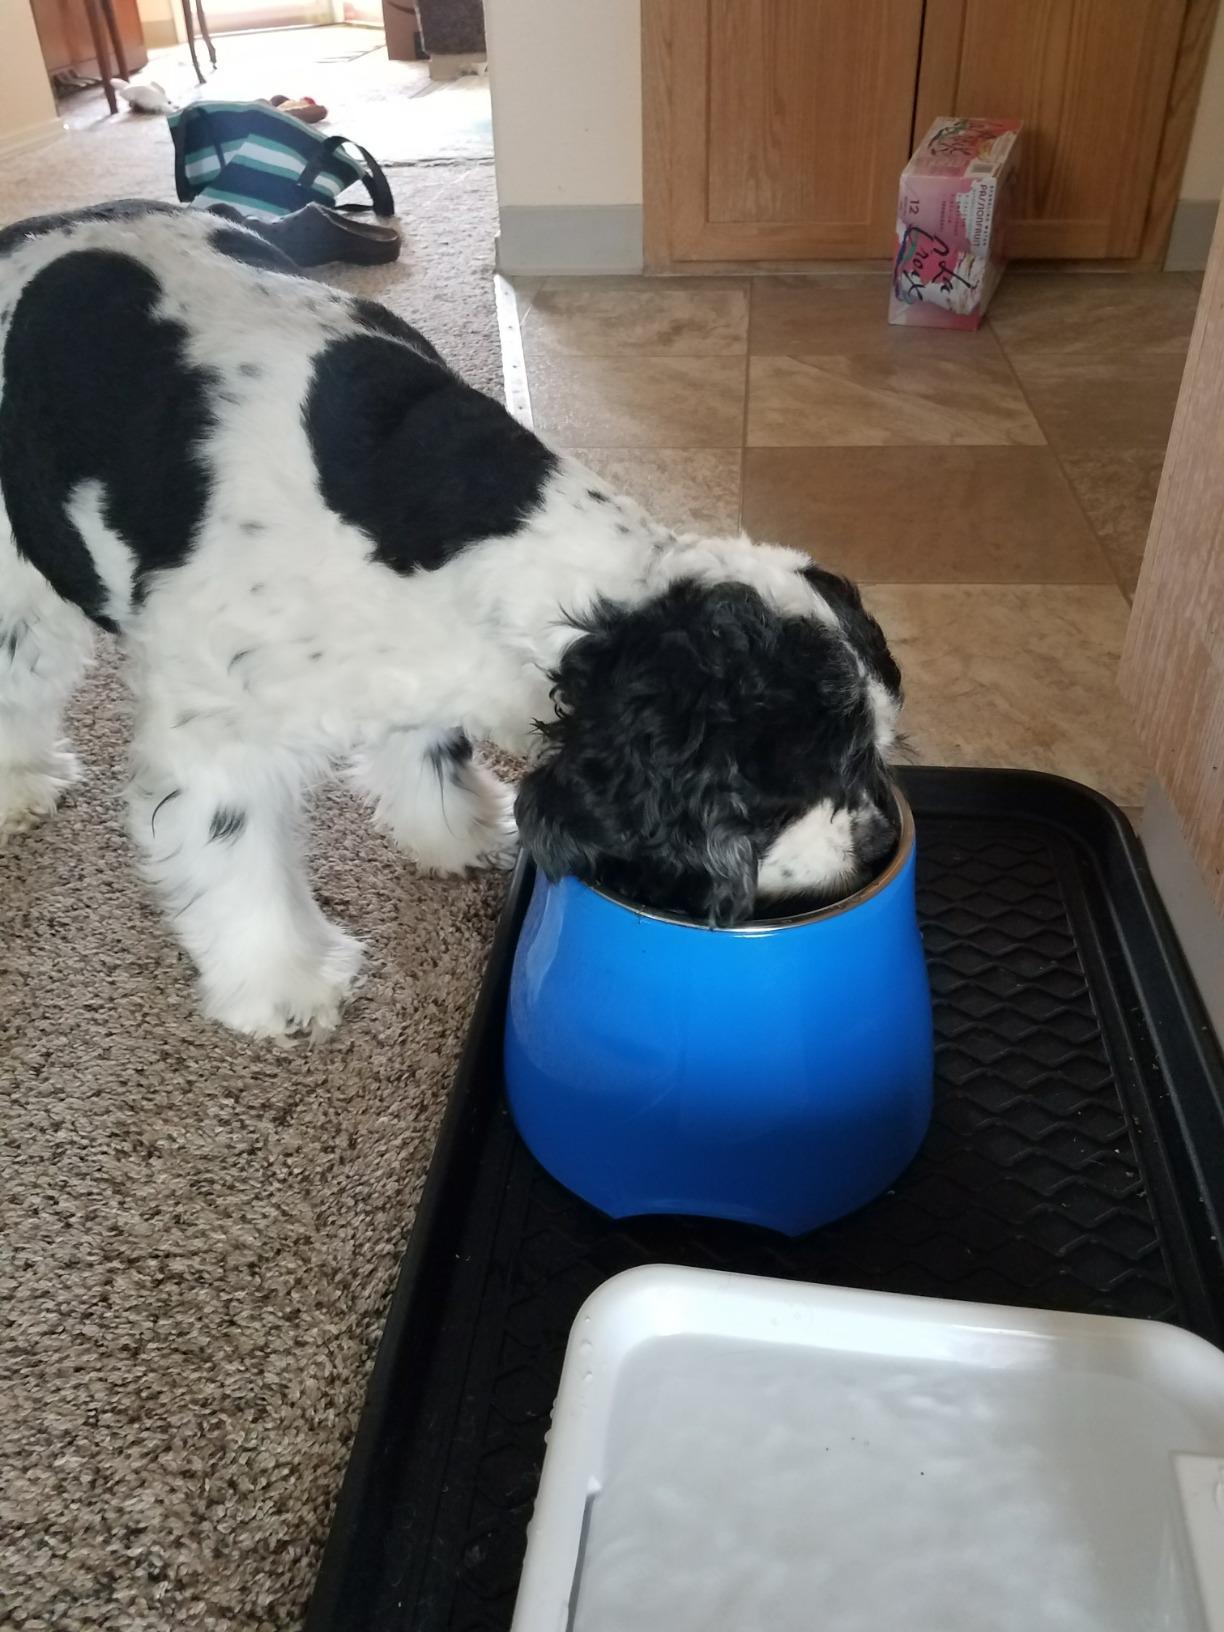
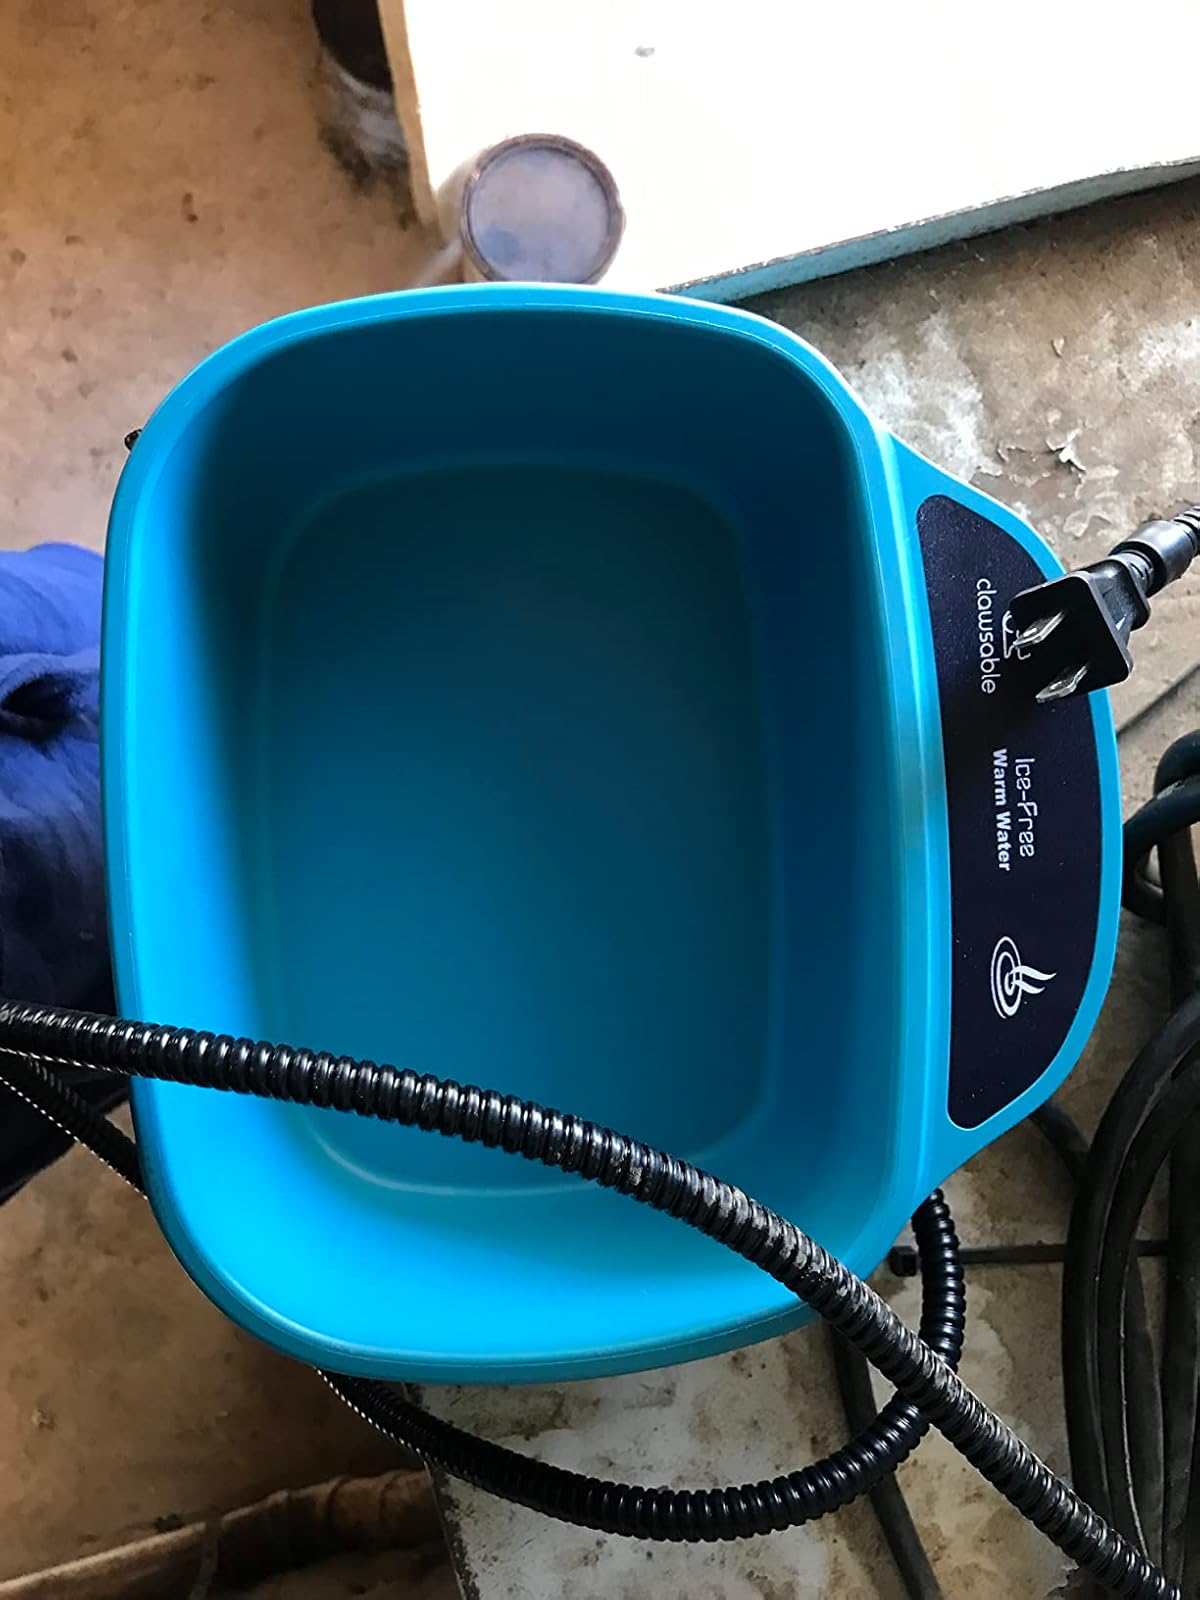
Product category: items_bowl
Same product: no